Sanson (cycling team, 1969)

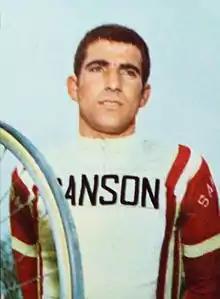
Vittorio Marcelli wearing the team's jersey

Sanson was an Italian professional cycling team that existed for only the 1969 season. The team was one of several professional cycling teams throughout the 1960s and 1970s that were sponsored by Sanson Gelati, an Italian food producer.